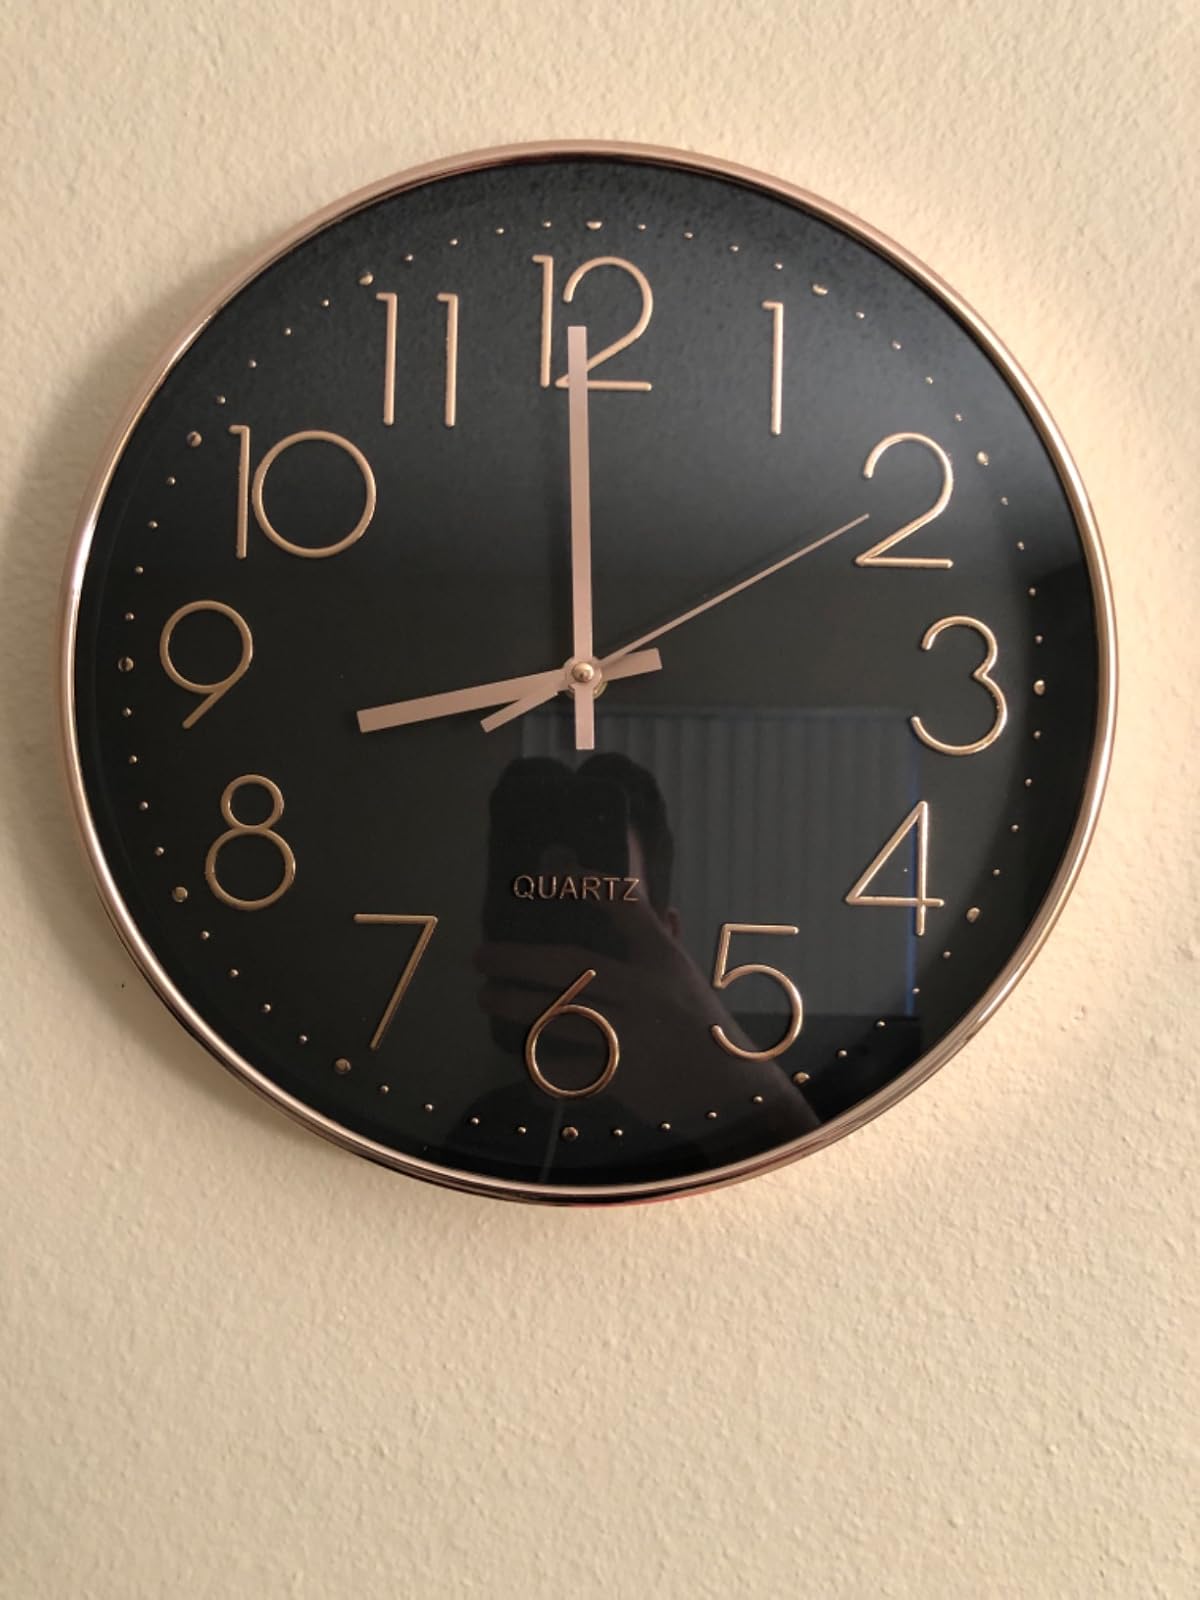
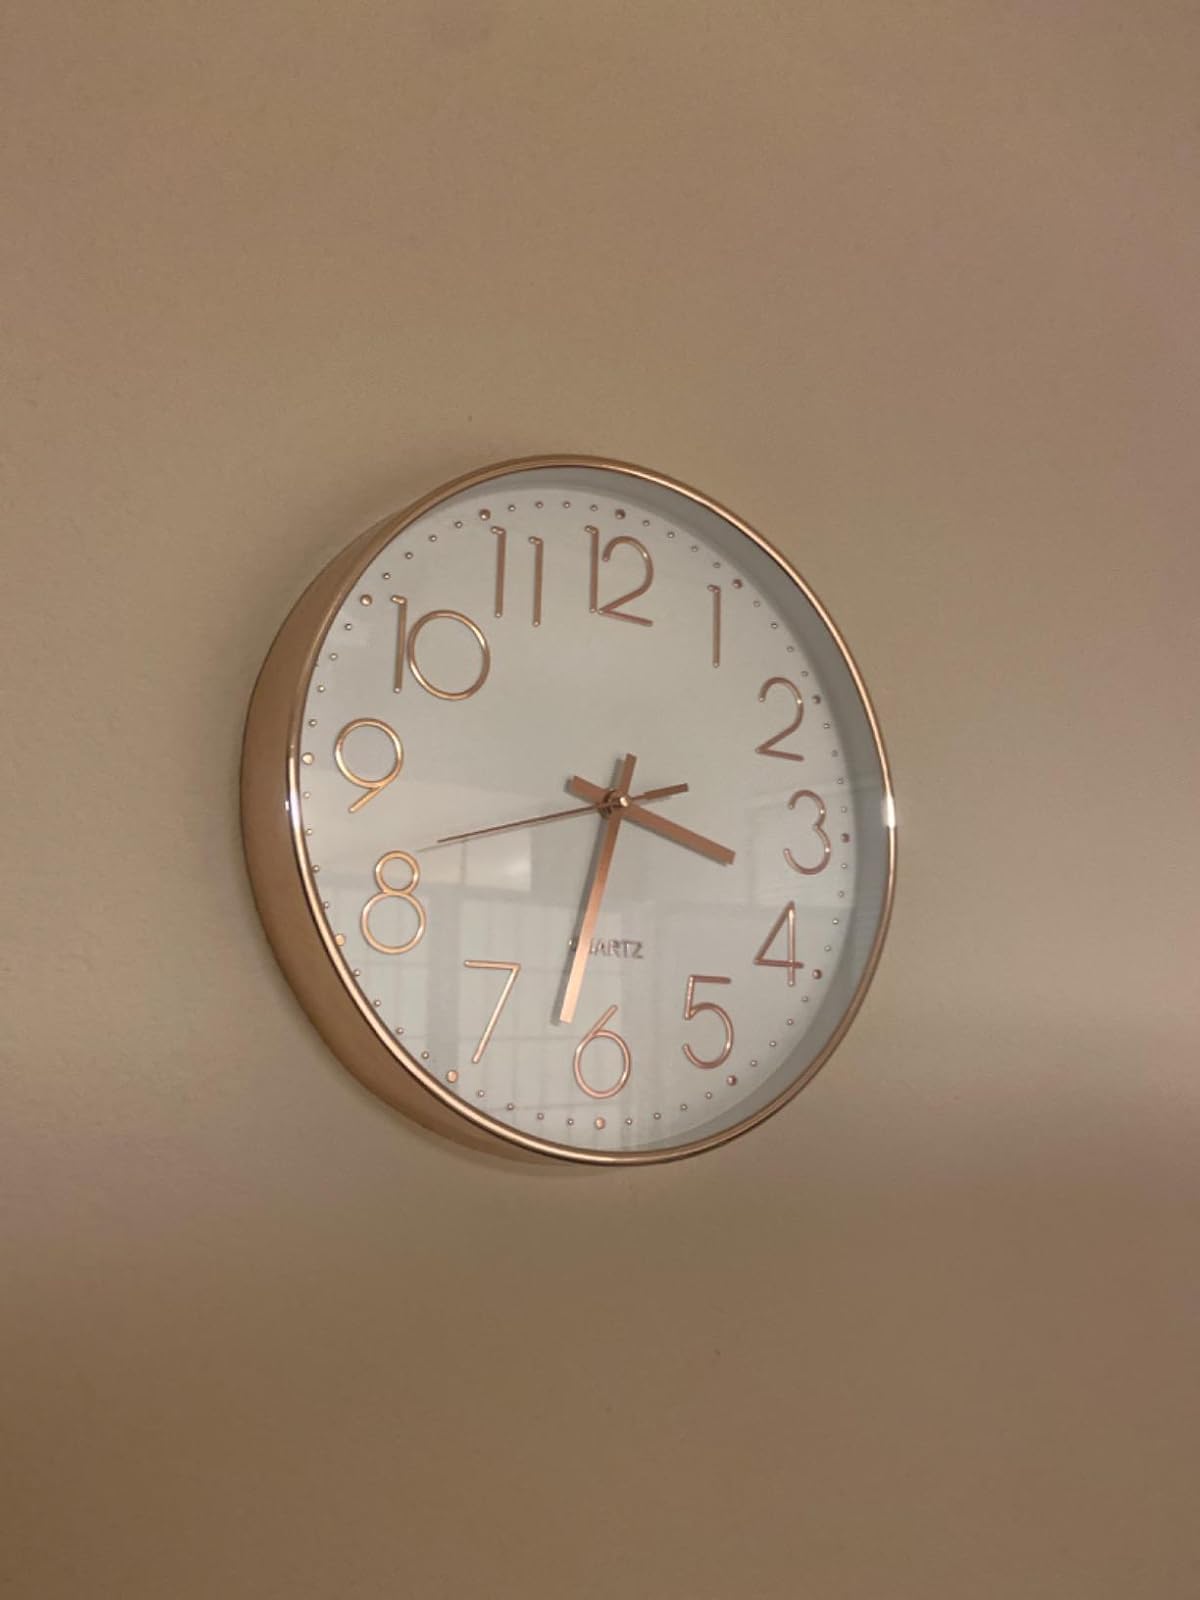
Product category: clock
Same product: no